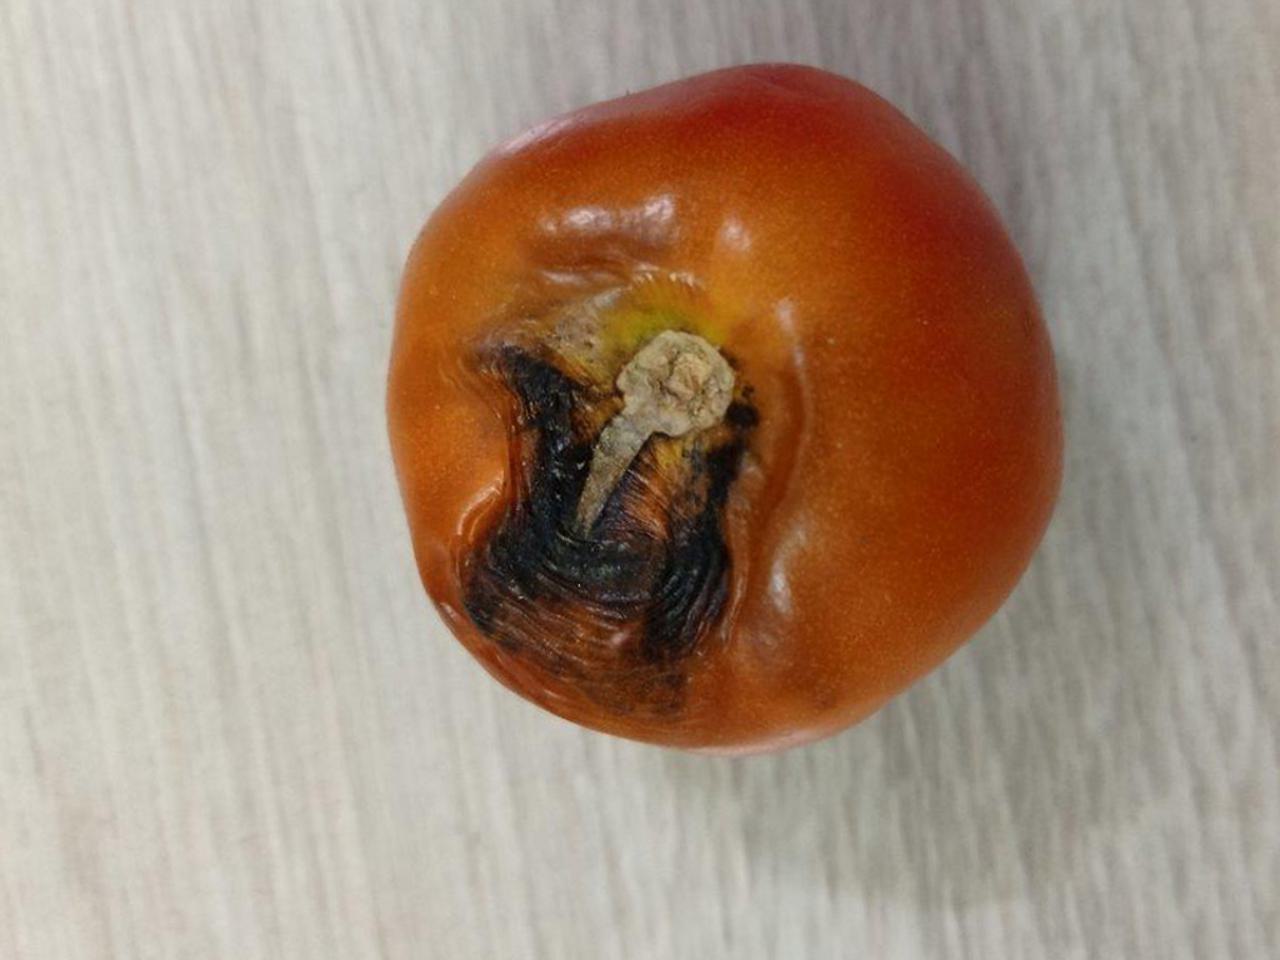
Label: Rotten